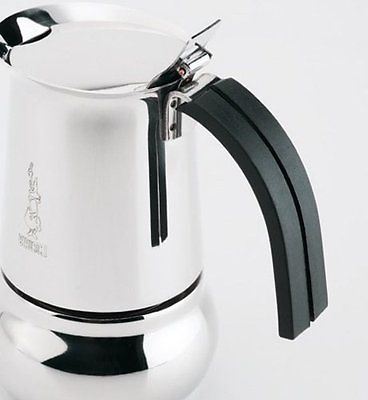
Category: coffee maker